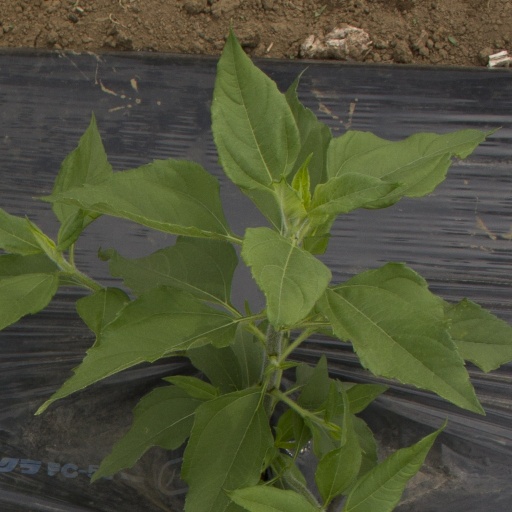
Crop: Jerusalem artichoke